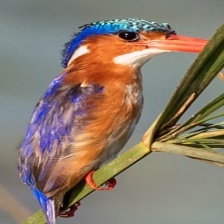
Species: MALACHITE KINGFISHER
Scientific name: CORYTHORNIS CRISTATUS